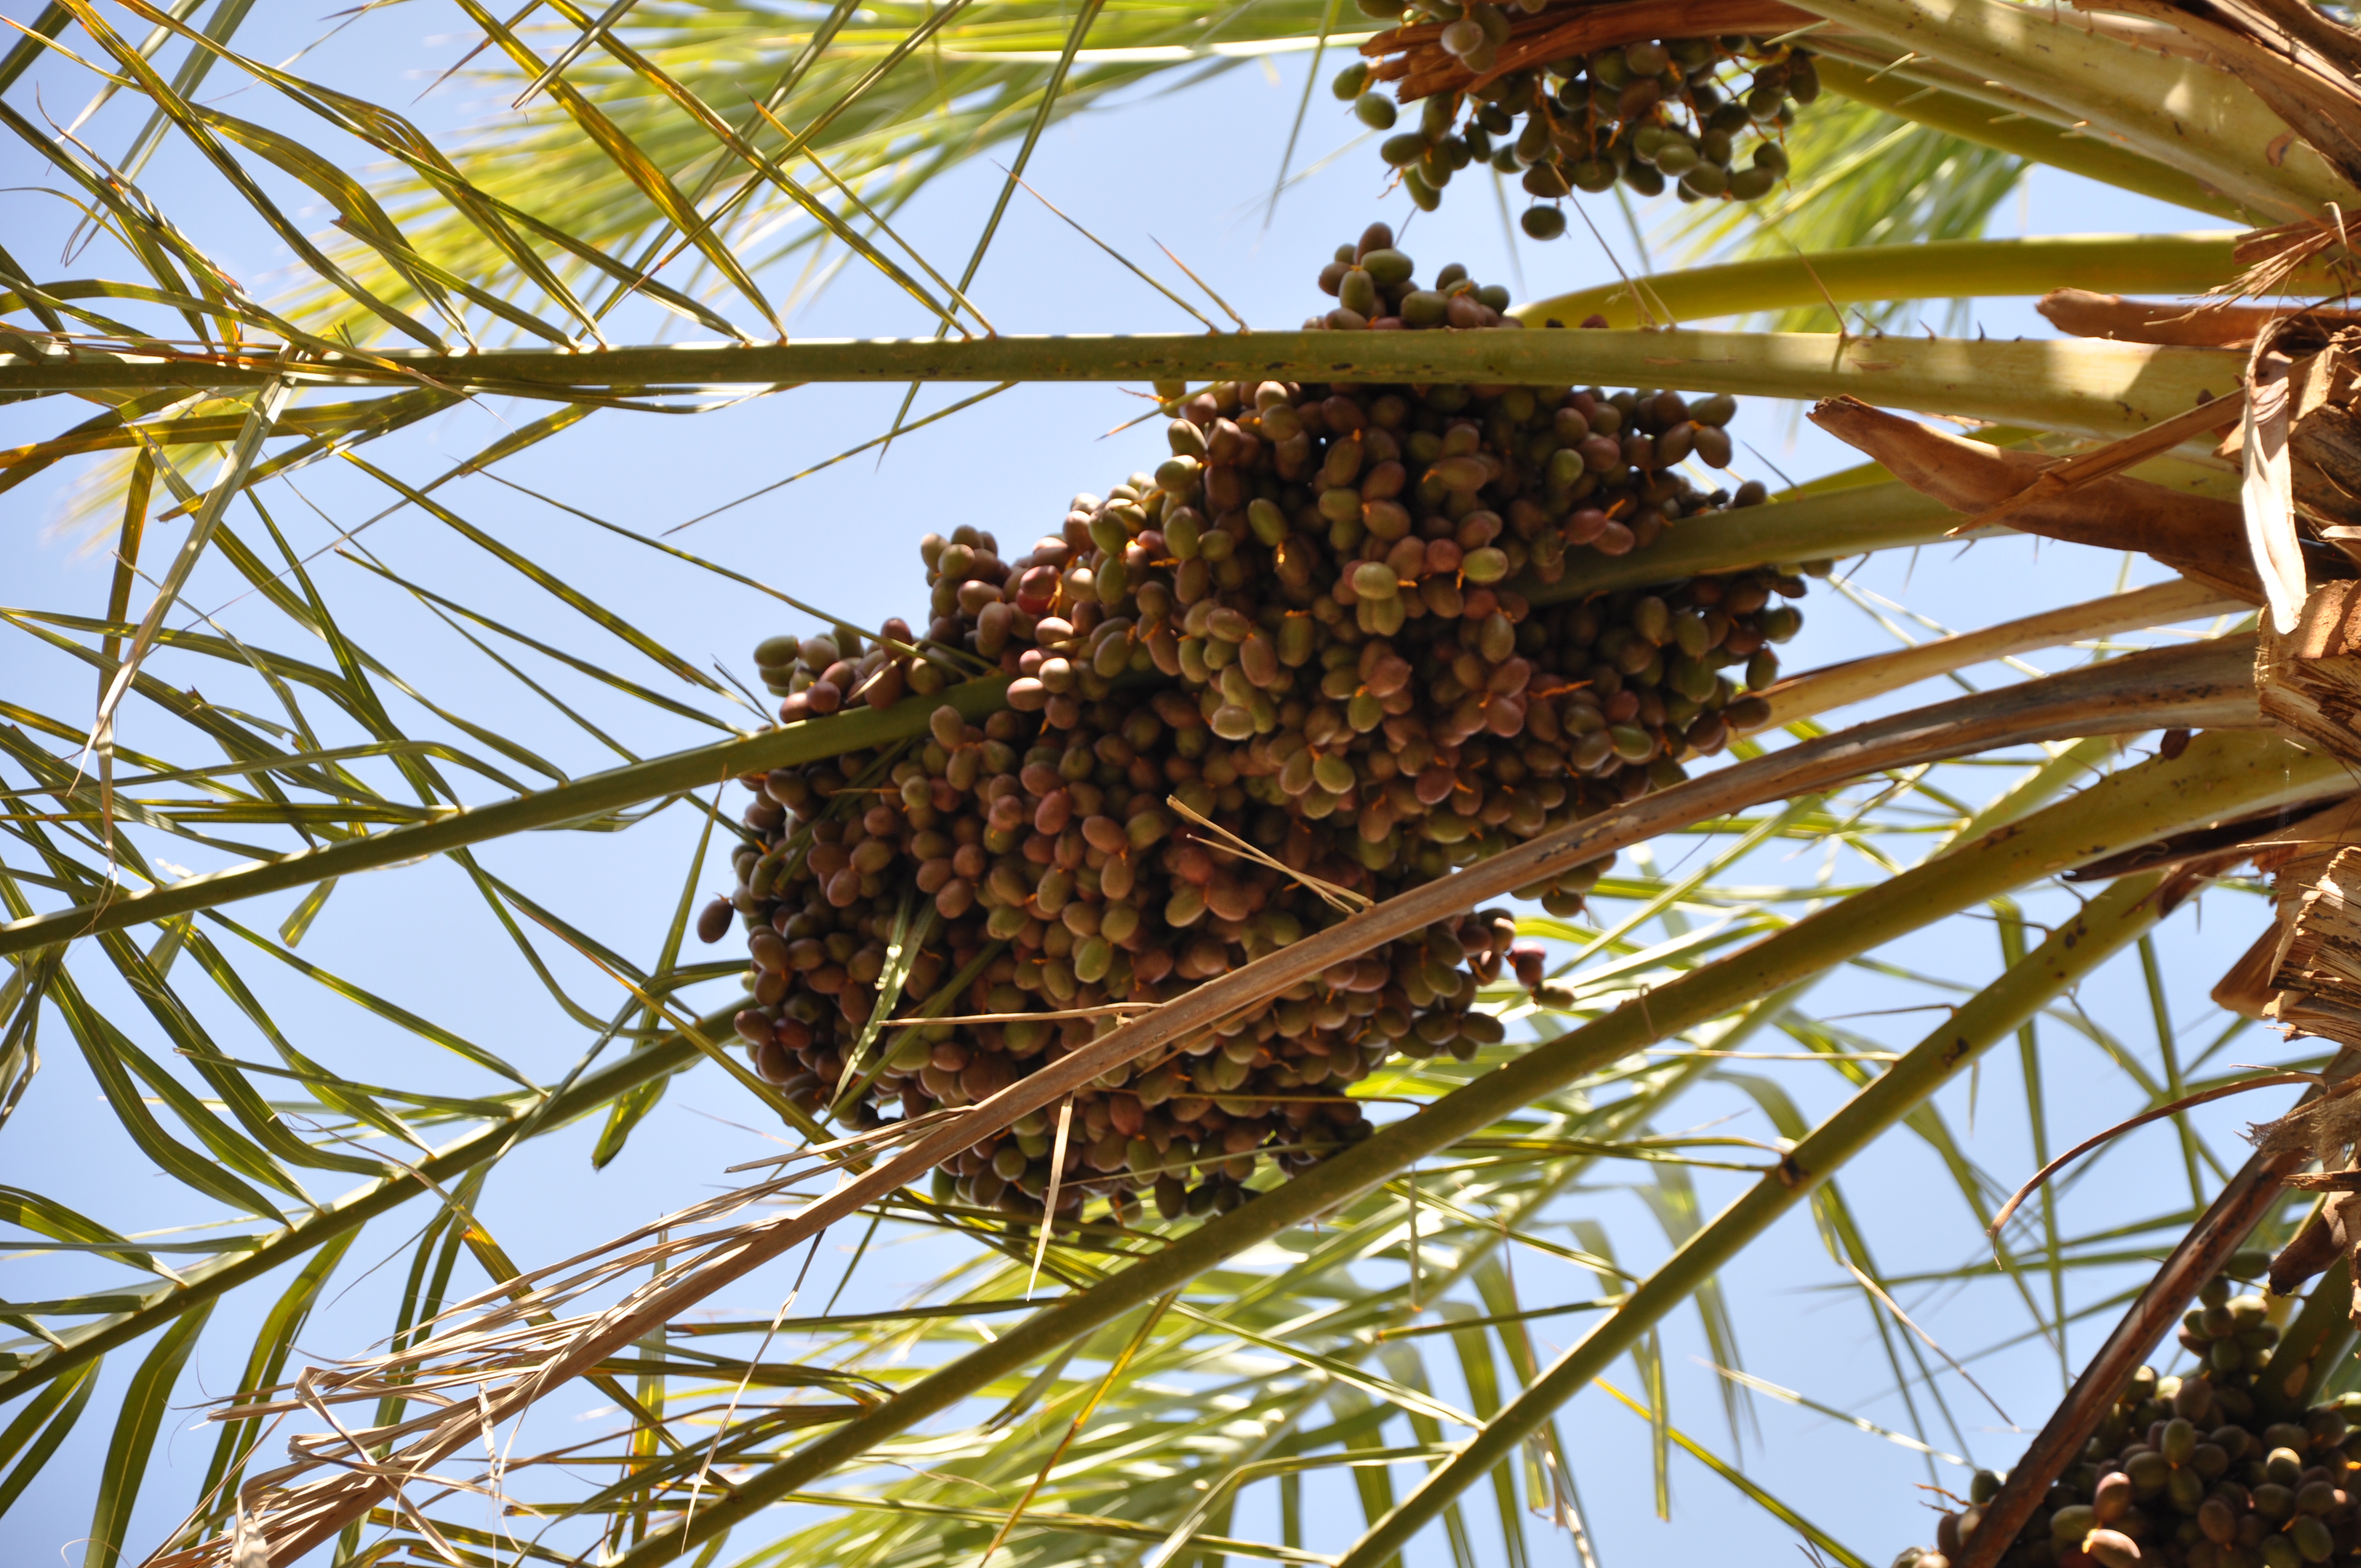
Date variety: bouisthami